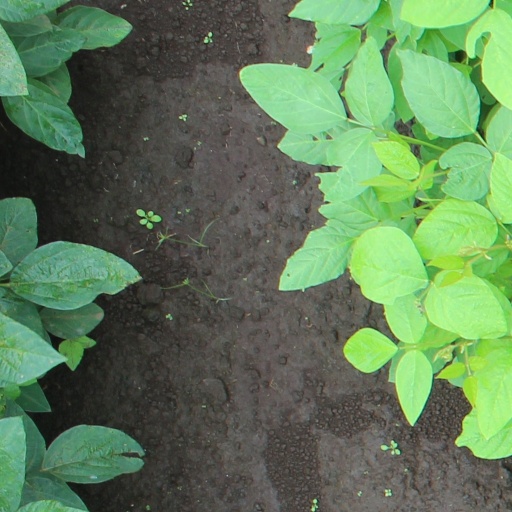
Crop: soybean